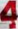
Number: 4